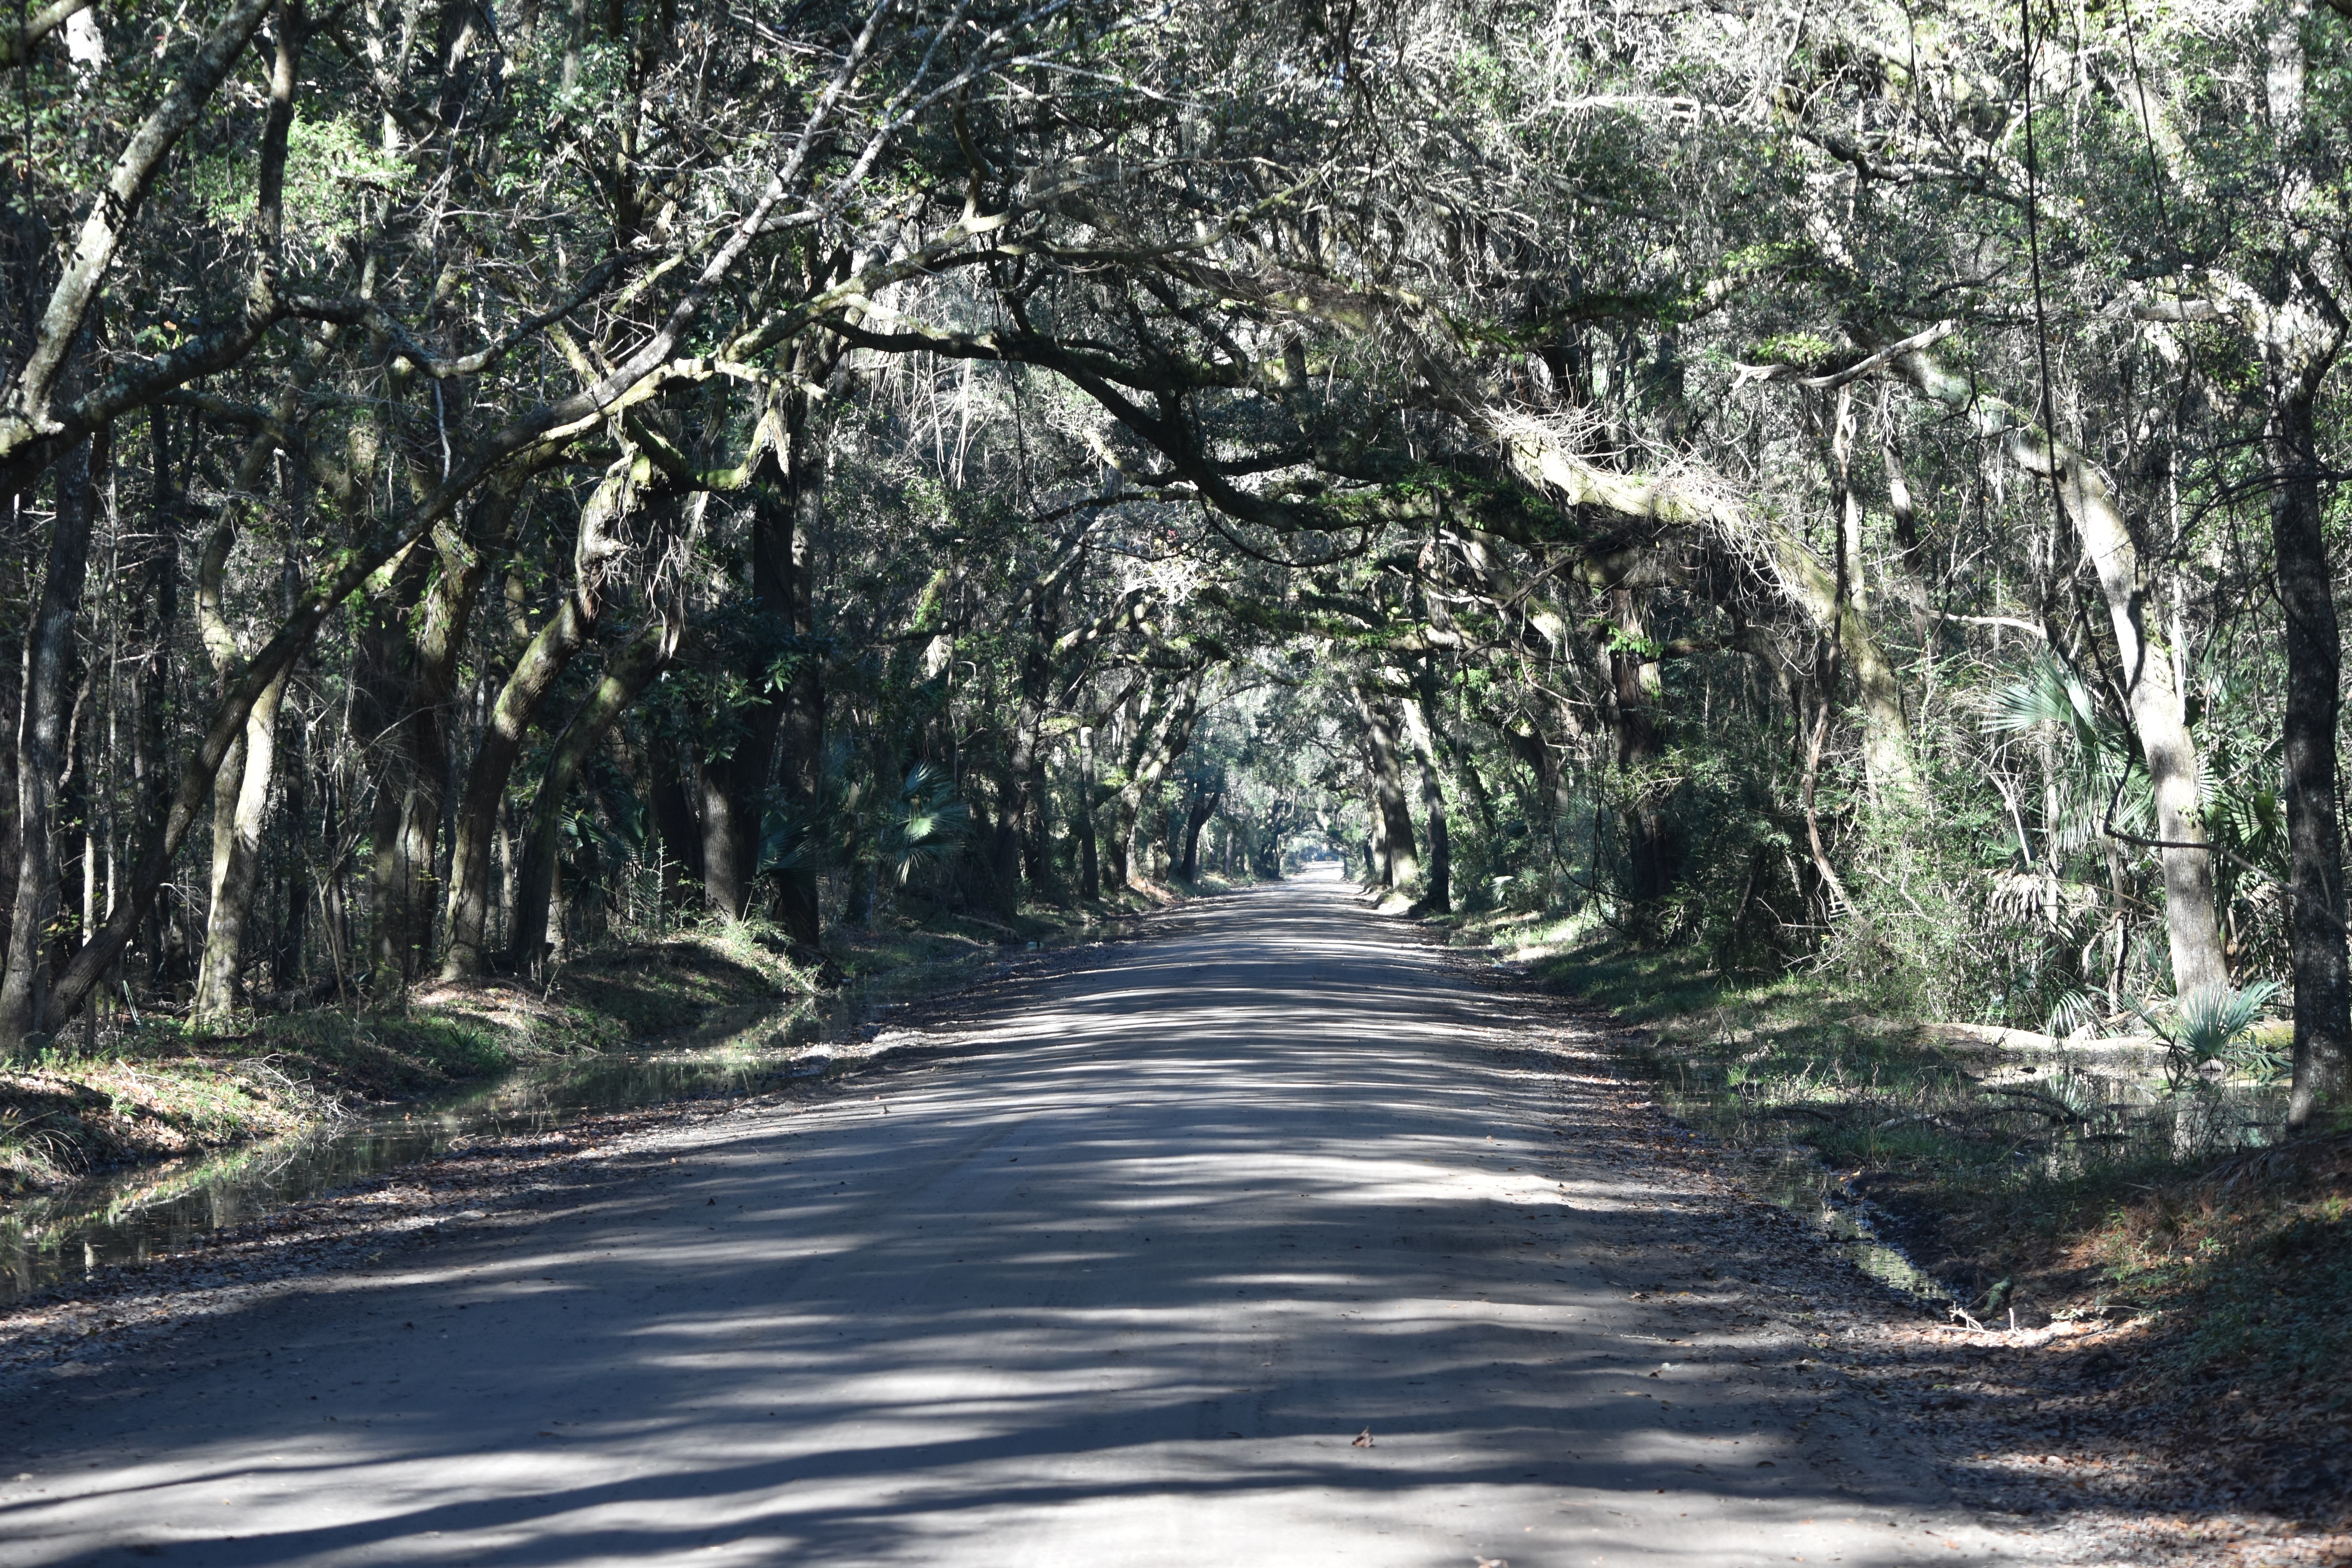
tree, nature, forest, branch, plant, wood, trail, countryside, sunlight, leaf, flower, river, country, tunnel, travel, dirt road, remote, stream, autumn, season, outdoors, plantation, woodland, habitat, south carolina, woody plant